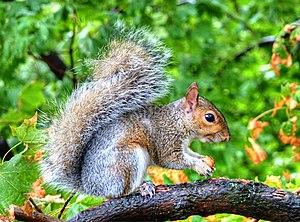
L'erreur scientifique consiste en un raisonnement ou une procédure ne respectant pas un ensemble de règles reconnues par la communauté scientifique. À la différence de la fraude scientifique, elle est involontaire. Elle se retrouve dans tous les domaines des sciences sous de multiples formes. Les erreurs scientifiques doivent aussi être distinguées des idées reçues du moins toutes celles qui ne sont pas partagées par une partie de la communauté scientifique.